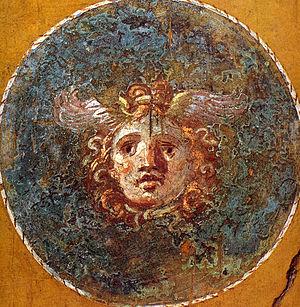
Méduse, appelée aussi la Gorgone, est dans la mythologie grecque l'une des trois Gorgones. Elle est la seule à être mortelle. Fille de Phorcys et Céto, et donc petite-fille de l'union de la Terre avec l'Océan, elle appartient au groupe des divinités primordiales, tout comme ses cousines, la Chimère et l'Hydre de Lerne, qui, elles aussi, avaient des traits associés à l'image du serpent et ont été détruites par des héros. Même si elle figure au fronton de plusieurs temples, elle ne faisait l'objet d'aucun culte.